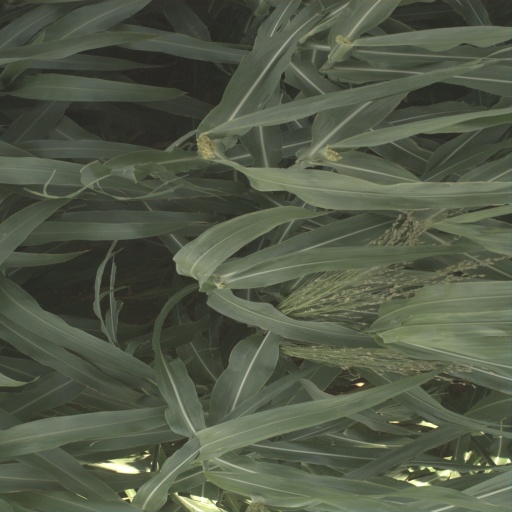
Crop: sorghum